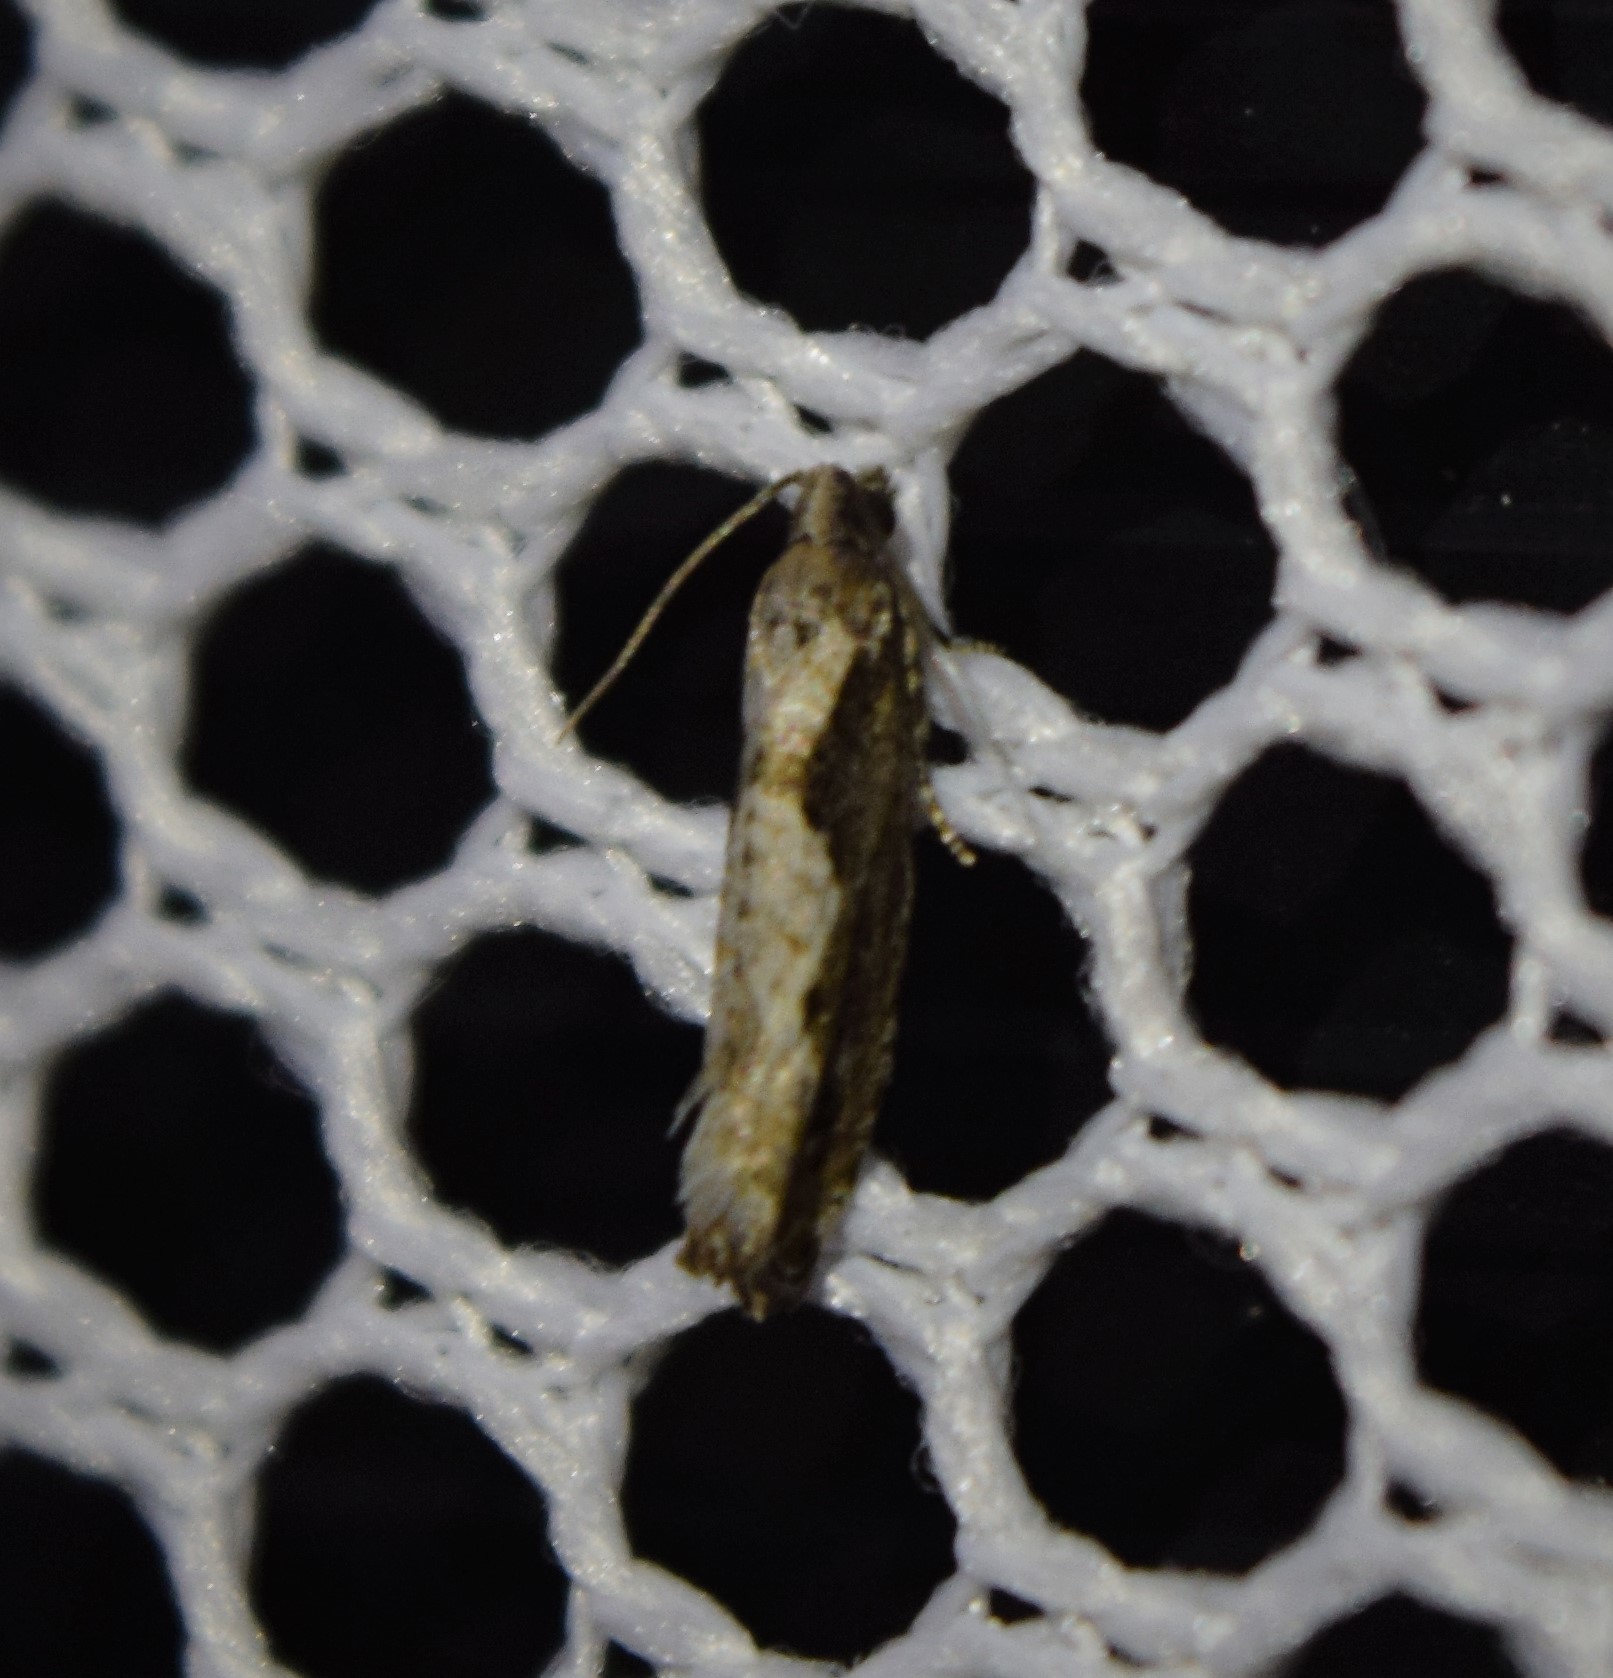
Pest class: diamondback_moth